Pranab Mukherjee

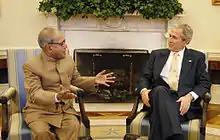
External Affairs Minister Pranab Mukherjee with US President George W. Bush in 2008

Pranab Mukherjee was born on 11 December 1935 during the British Colonial rule, into a Bengali Brahmin family in Mirati, a village in the Bengal Presidency (now in Birbhum district, West Bengal). His father, Kamada Kinkar Mukherjee, was active participant in the Indian independence movement and was a member of the West Bengal Legislative Council between 1952 and 1964 as a representative of the Indian National Congress; he was also a member of AICC. His mother was Rajlakshmi Mukherjee. He had two siblings: older sister Annapurna Banarjee (1928–2020) and older brother Piyush Mukherjee (1931–2017).